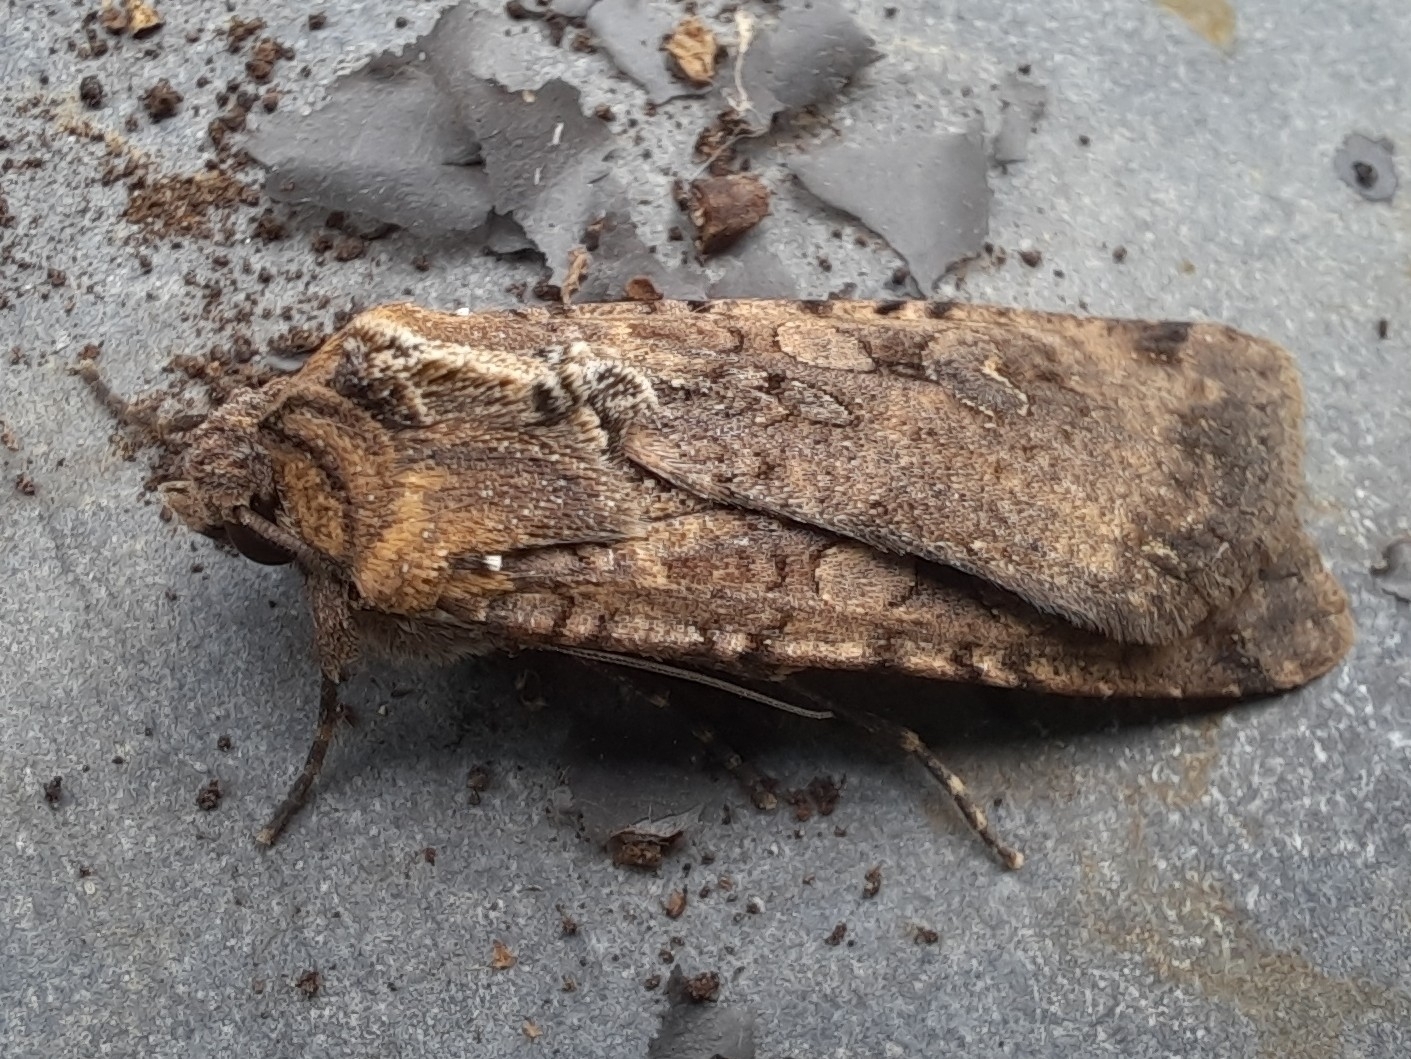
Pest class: cutworms